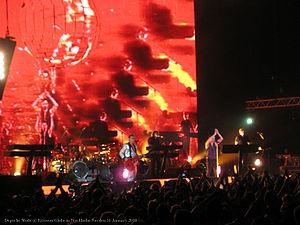
Depeche Mode est un groupe de new wave et rock alternatif britannique, originaire de Basildon, dans le comté d'Essex, en Angleterre. Formé en 1979, le groupe apparait au sein du courant de la synthpop et devient rapidement influent et populaire sur la scène internationale. Son nom provient d'un magazine français, Dépêche Mode. Le groupe est repéré par l'agent de Soft Cell, puis dirigé par Daniel Miller qui le fait signer sur son label Mute Records en 1981. Le groupe connaît son premier succès en Europe à partir du mois de septembre de cette même année avec Just Can't Get Enough et aux États-Unis en 1984-1985 avec le single People Are People.